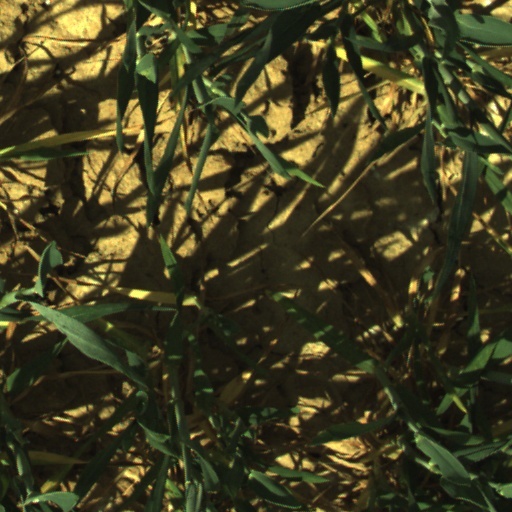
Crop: wheat